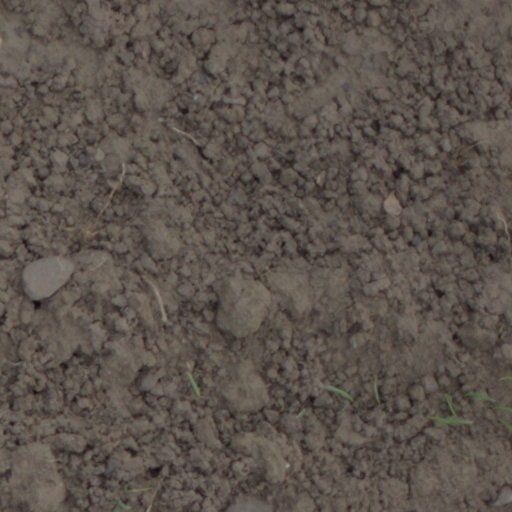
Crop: wheat